Sderot

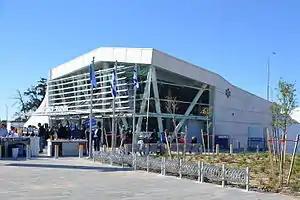
Sderot railway station

The Ashkelon–Beersheba railway, a new railway line which connected Sderot with Tel Aviv and Beersheba, was inaugurated in December 2013. The Sderot railway station located on the outskirts of the city at the southern entrance, was opened on December 24, 2013. It is the first in Israel to be armored against rocket fire.